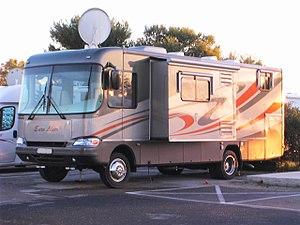
Camping car de type bus avec un élargissement possible à l'arrêt. Prise de vue dans le sud est de la France.
Un camping-car ou autocaravane, et, au Québec, véhicule récréatif, est un véhicule automobile habitable.